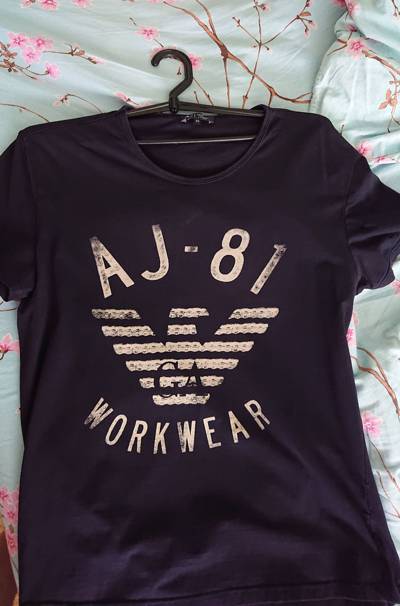
Waste category: clothes